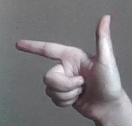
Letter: yaa